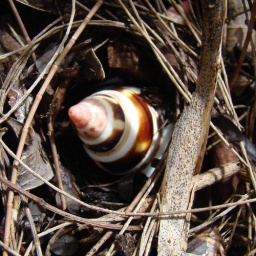
Private Residence in the Redland, Liguus fasciatus at the base of a tree laying eggs. 09/25/08